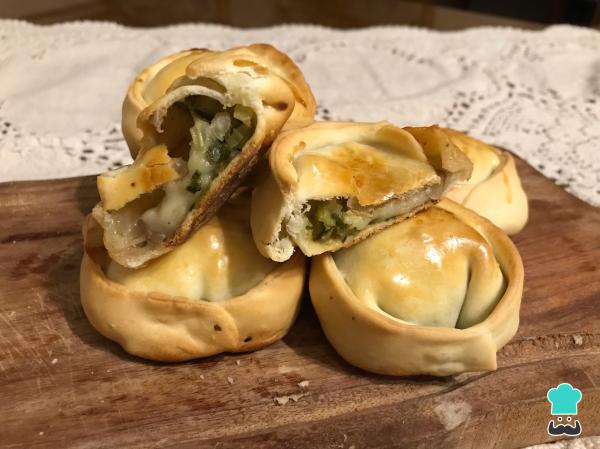
Cuando retires del horno las empanadas de roquefort y muzzarella, solo espera unos minutos antes de comerlas para no quemarte y poder disfrutar su exquisito sabor. ¡A comer! Cuéntanos en los comentarios tu opinión y comparte con nosotros una fotografía del resultado final.